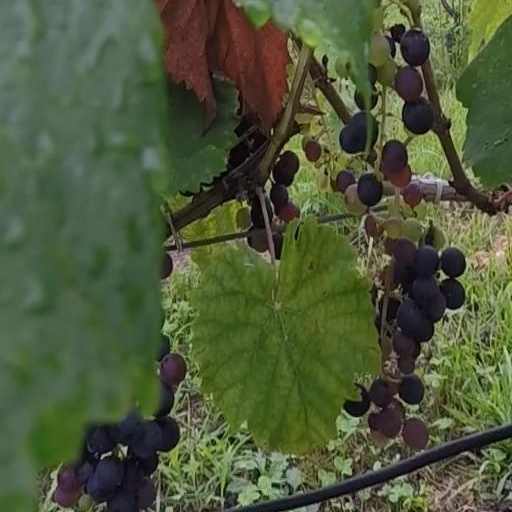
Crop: grape